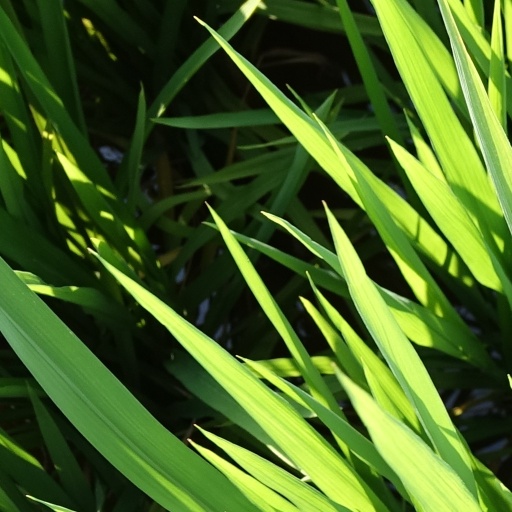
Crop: rice